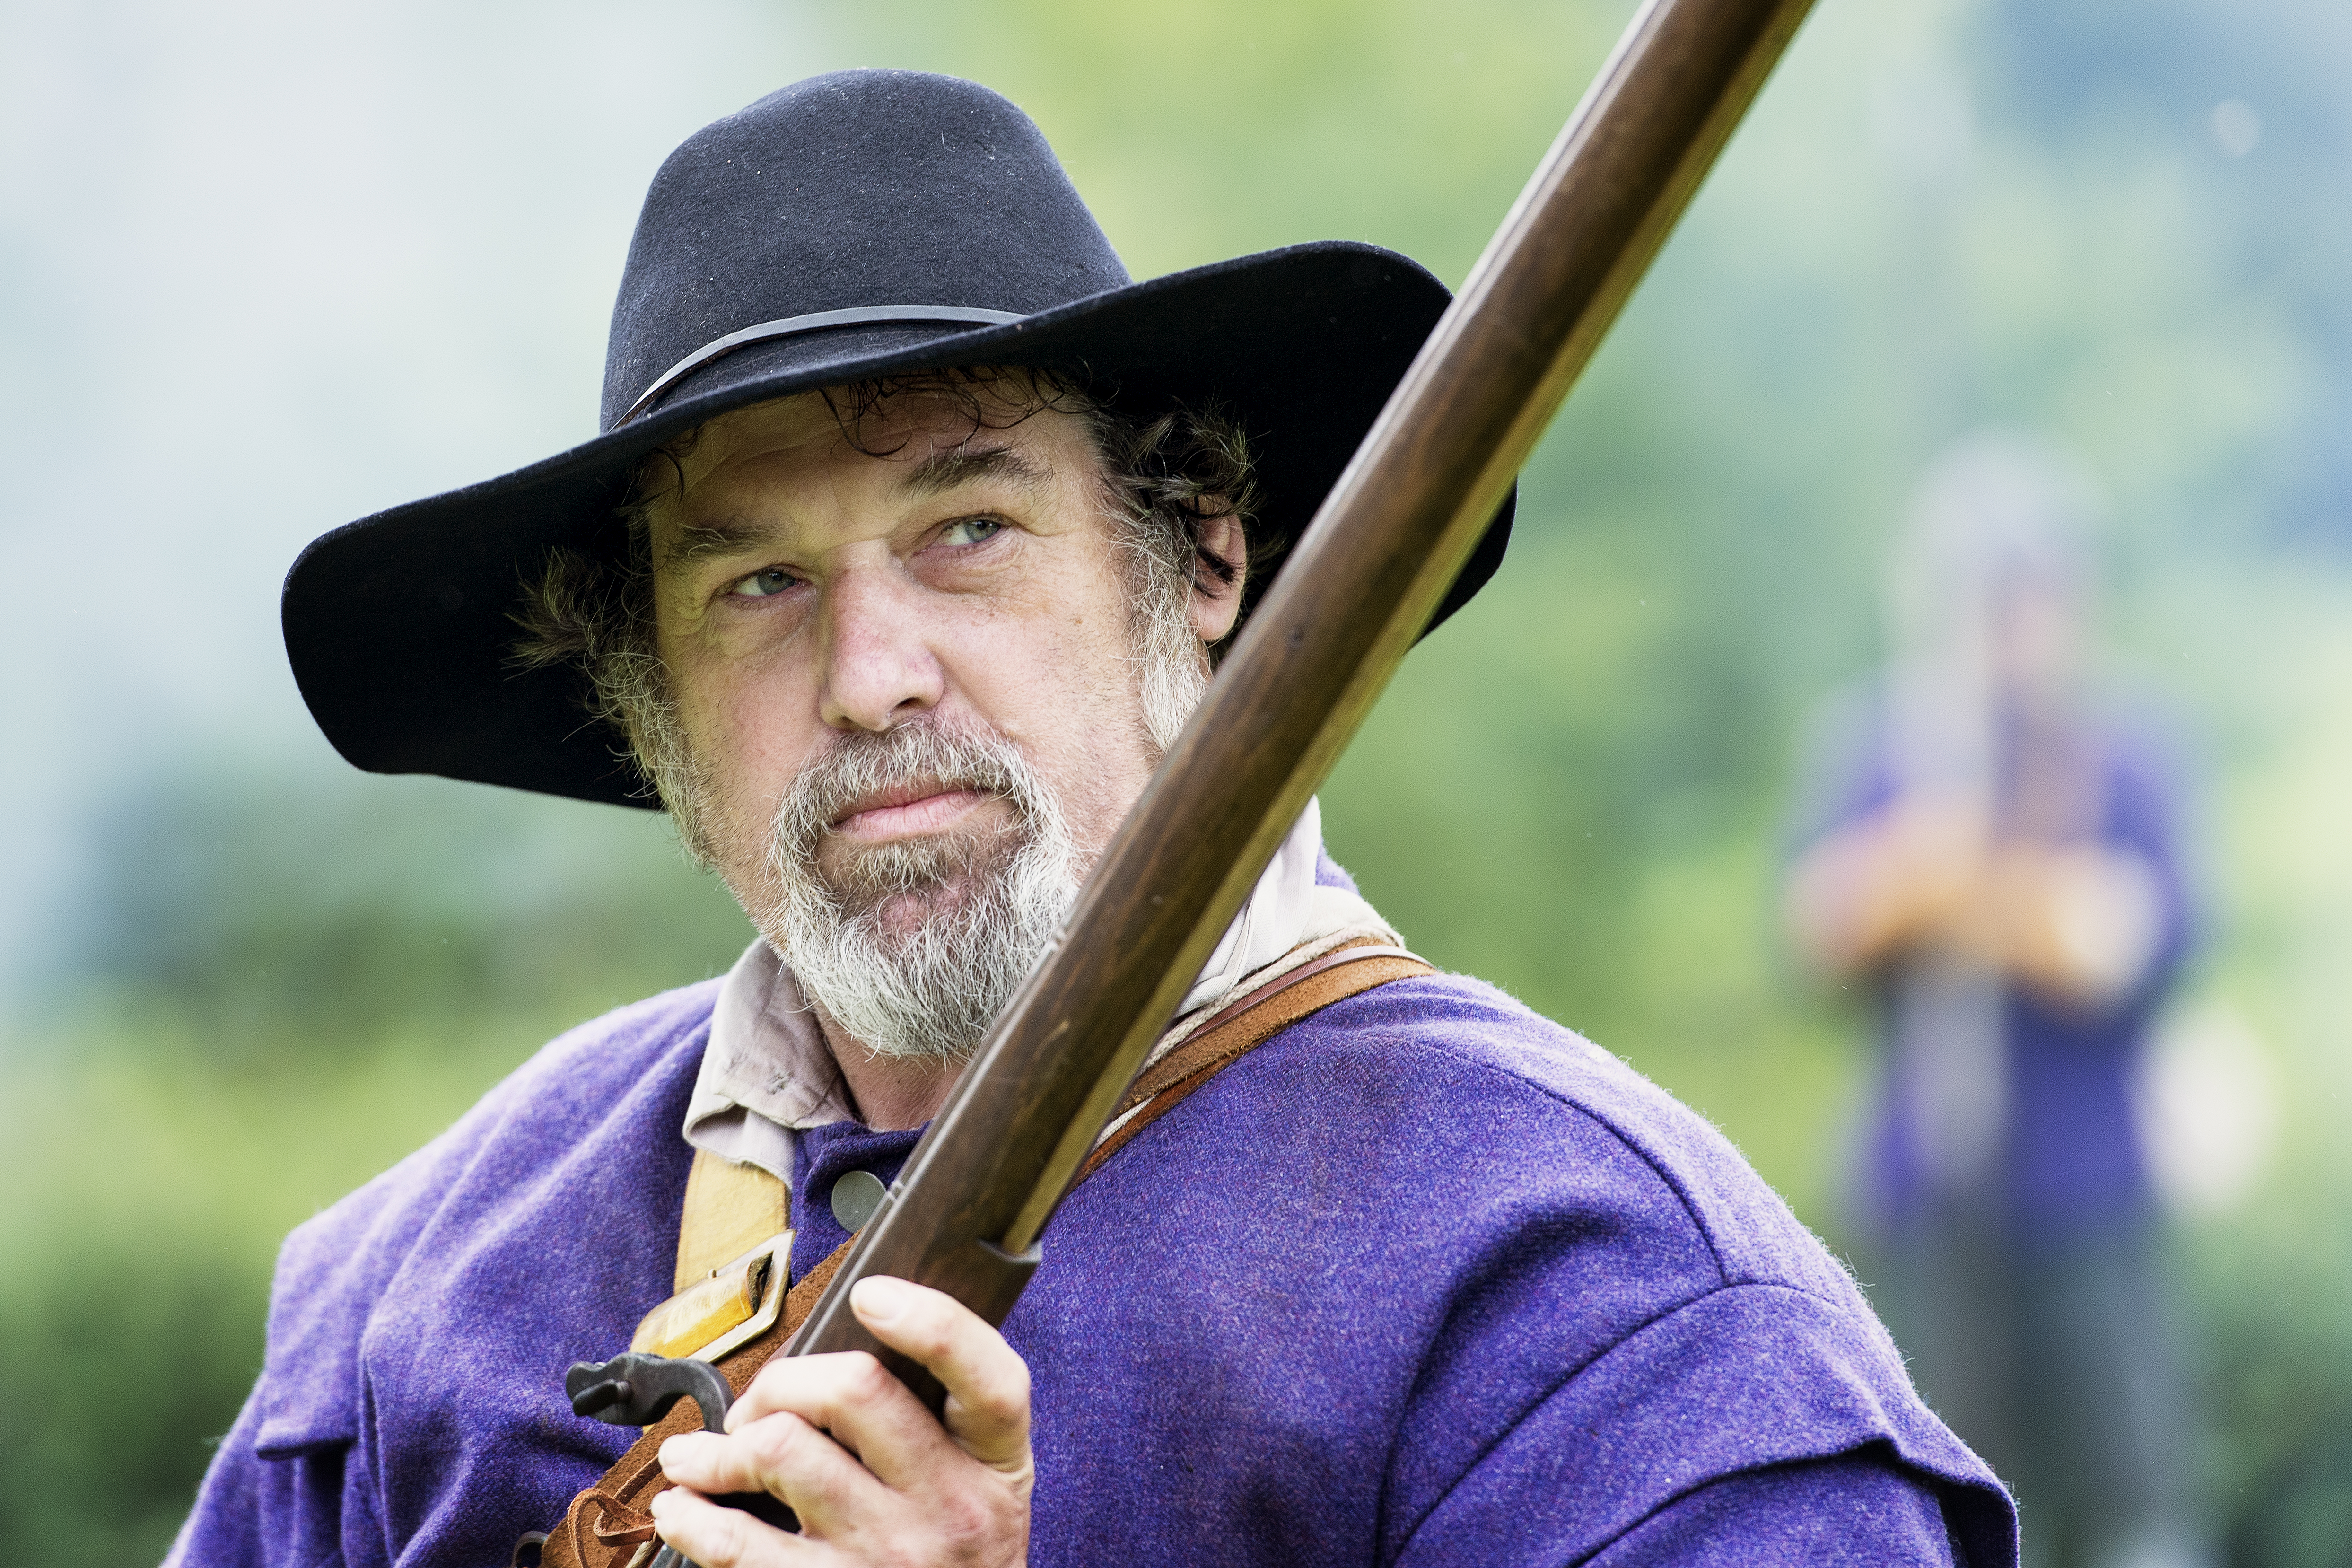
man, person, people, summer, portrait, uk, cumbria, england, sizerghcastle, nationaltrust, nt, free, 2014, creativecommons, battle, medieval, reenactment, sealedknot